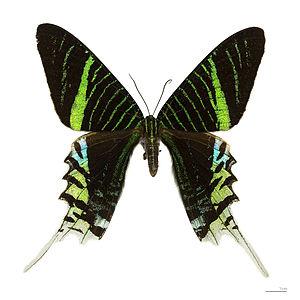
Urania est un genre de lépidoptères de la super-famille des Geometroidea, de la famille des Uraniidae, et de la sous-famille des Uraniinae. C'est le genre type pour la famille des Uraniidae.
Le Chinois vert est une espèce de lépidoptères américains de la famille des Uraniidae et de la sous-famille des Uraniinae.
Les Uraniidae forment une famille de lépidoptères de la super-famille des Geometroidea, qui compte une centaine de papillons tropicaux, diurnes ou nocturnes. Quelques-unes des espèces diurnes sont célèbres par la diversité et l'éclat de leurs couleurs métalliques, notamment Urania leilus, originaire d'Amérique centrale et du Sud, et surtout Chrysiridia rhipheus, considéré comme l'un des plus beaux lépidoptères du monde, qui vit à Madagascar.